Business of Madonna

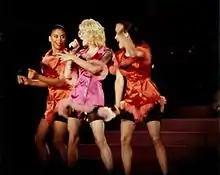
Madonna interpreting "Material Girl" during 1990's Blond Ambition World Tour. Its video was influenced by Marilyn Monroe's "Diamonds Are a Girl's Best Friend"

Others have estimated her brand both retrospectively and well over the course of the 21st century. In "Understanding Digital Culture" (2011), Vincent Miller elaborates that she is a "marketable product" due to her popularity and that even if one can download her music for free, "as a product still has marketable value". He later said that her "decline or rise in value has more to do with cultural factors that her scarcity". Economist Robert M. Grant, studied her case in 2008, praising her longevity in an "intensely competitive, volatile world of entertainment". In 2012, José Igor Prieto-Arranz from University of the Balearic Islands described her as a generational household name for different targets. Writing for business magazine "Campaign" in 2018, AARP's Patricia Lippe Davis considered her case notable within a visible target on the market, women over 60. In 2023, BBC Music correspondent Mark Savage, noted a "resurgence" last year thanks to platforms such as TikTok. In Brazil, one of Madonna's primary markets, a 2024 research by Chartmetric revealed that Generation Z was her primary audience, followed by people in the 25–34 age range. This information was reported by "Folha de S.Paulo".